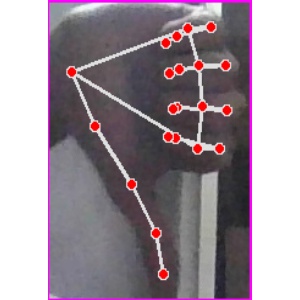
अक्षर: फ